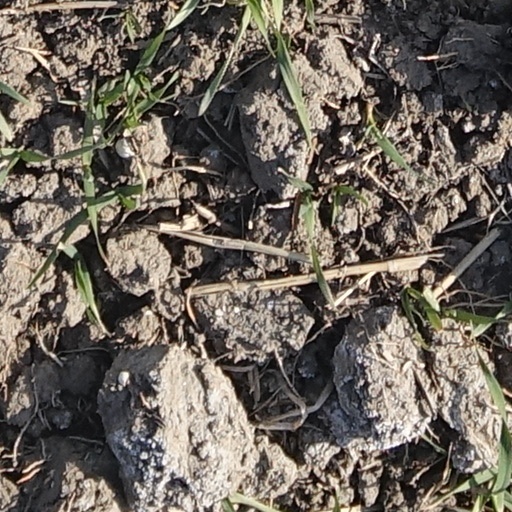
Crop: wheat